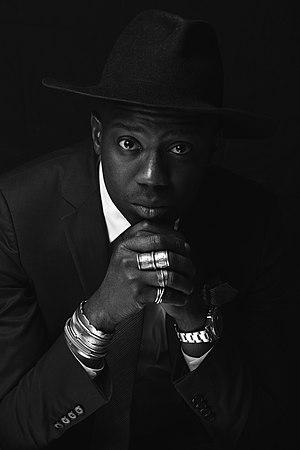
Steves Hounkponou (portrait Noir et Blanc)
Steves Hounkponou est né le 18 août 1984 au Bénin, à Cotonou. Il est influenceur et a créé la marque BlackHats Paris.